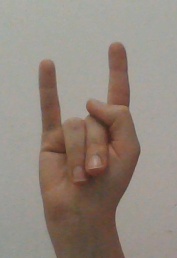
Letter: la